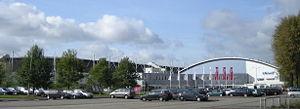
Le Thialf est une patinoire située à Heerenveen. Ses fonctions principales concernent le patinage de vitesse, le short-track et le hockey sur glace. Thialf, dont le nom vient de Thjálfi de la mythologie nordique, fut ouvert en 1967 en tant que patinoire ouverte. Dans les années 1980, l'endroit est entièrement reconstruit pour une patinoire couverte.